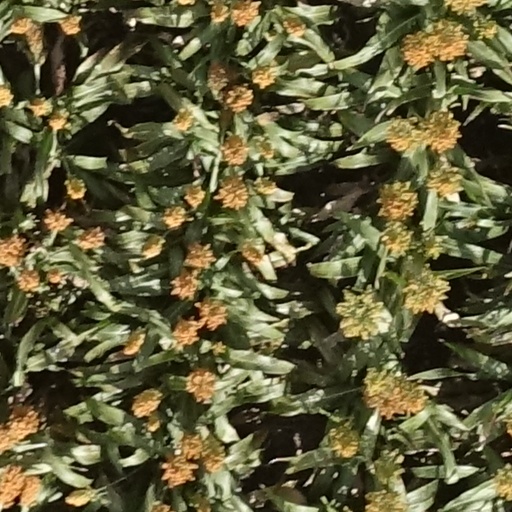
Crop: sorghum